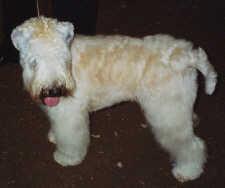
soft-coated_wheaten_terrier